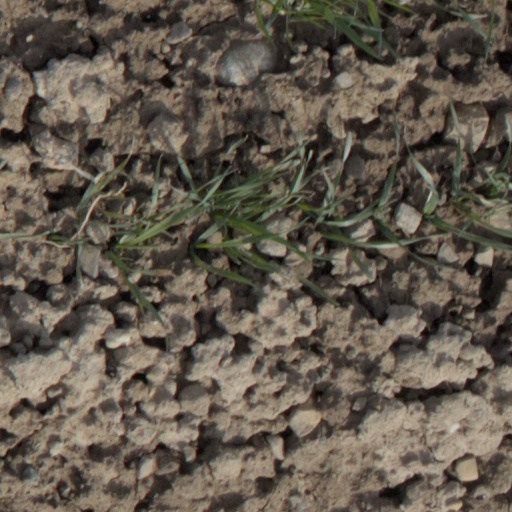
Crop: wheat